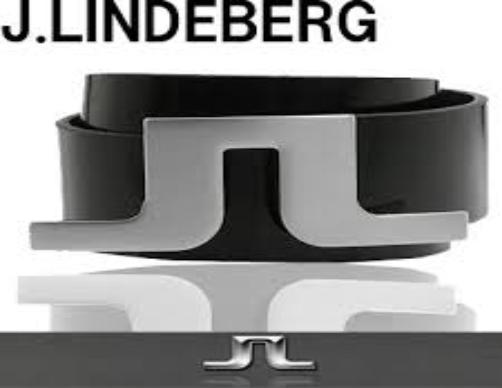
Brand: jlindeberg-1
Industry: Clothes